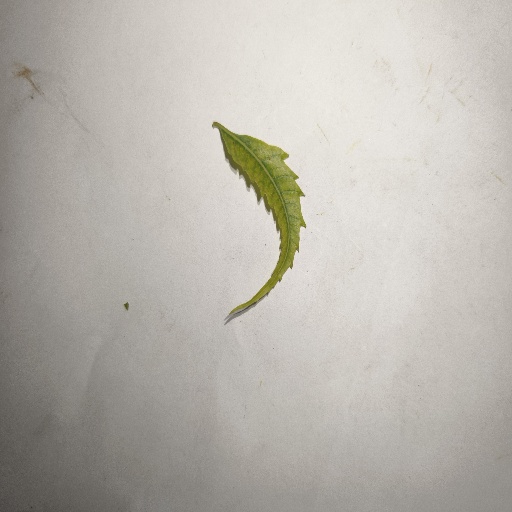
Species: Neem
Leaf condition: Yellow Leaf